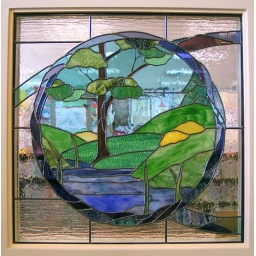
Stained glass windows featured in the Bedford Branch Library lobby area.